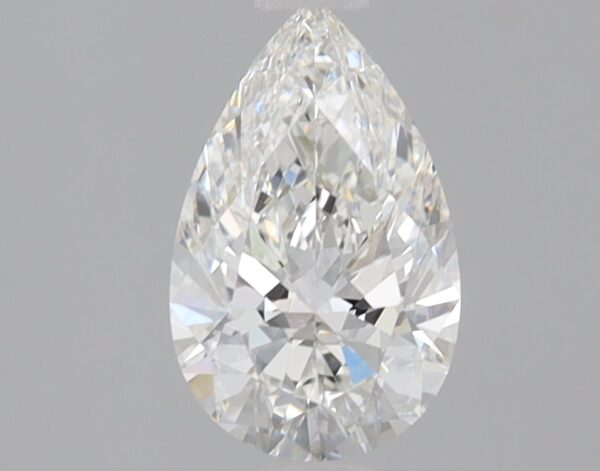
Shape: pear
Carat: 0.9
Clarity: VVS2
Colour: G
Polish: EX
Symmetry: EX
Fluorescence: NONE
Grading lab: IGI
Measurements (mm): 8.71 x 5.43 x 3.36